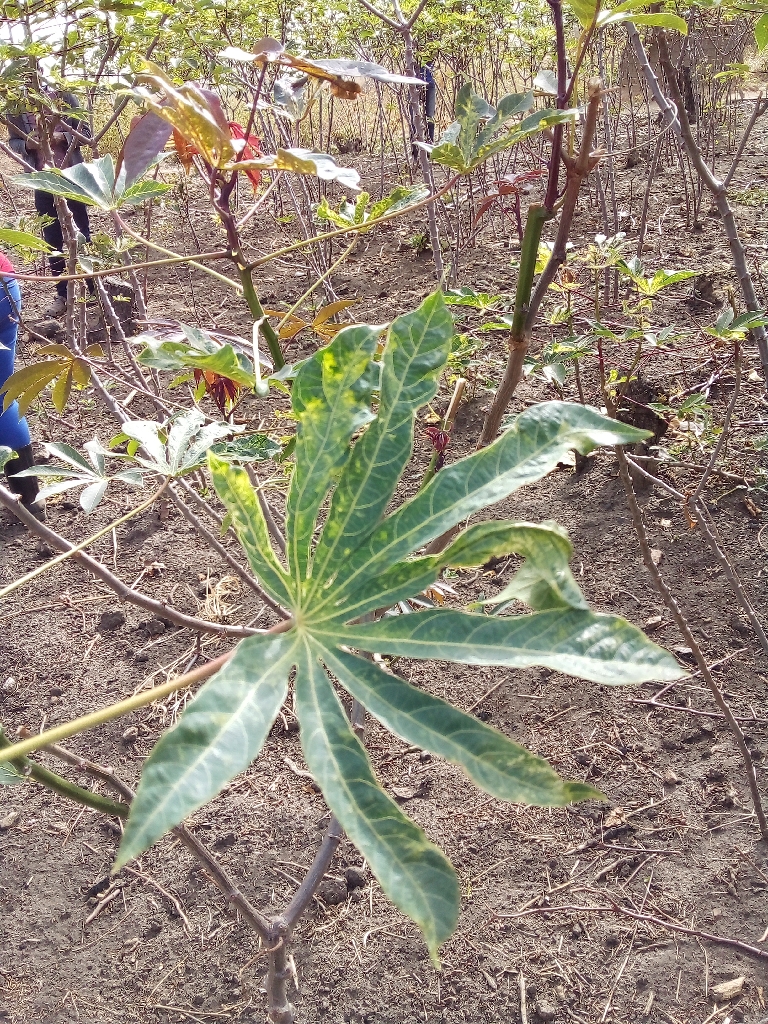
Label: cassava mosaic disease (cmd)